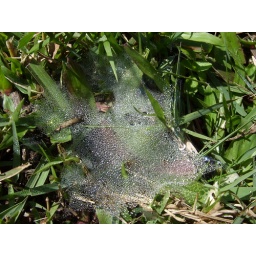
One of the spider nets with water drops that were all around lake Periyar.